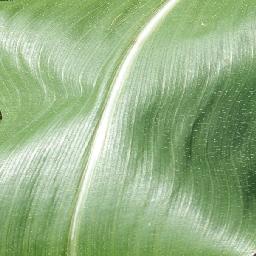
Label: Corn_(Maize)___Healthy